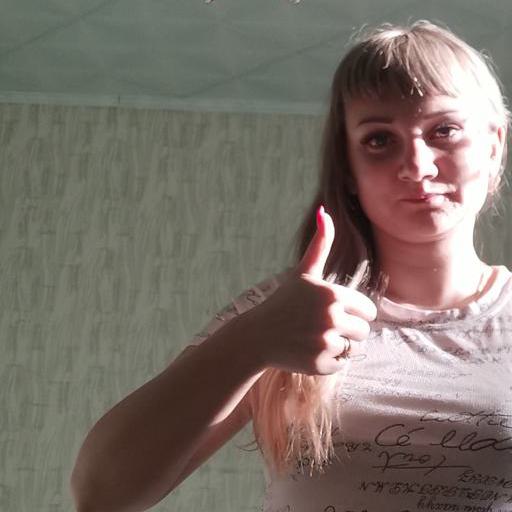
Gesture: like